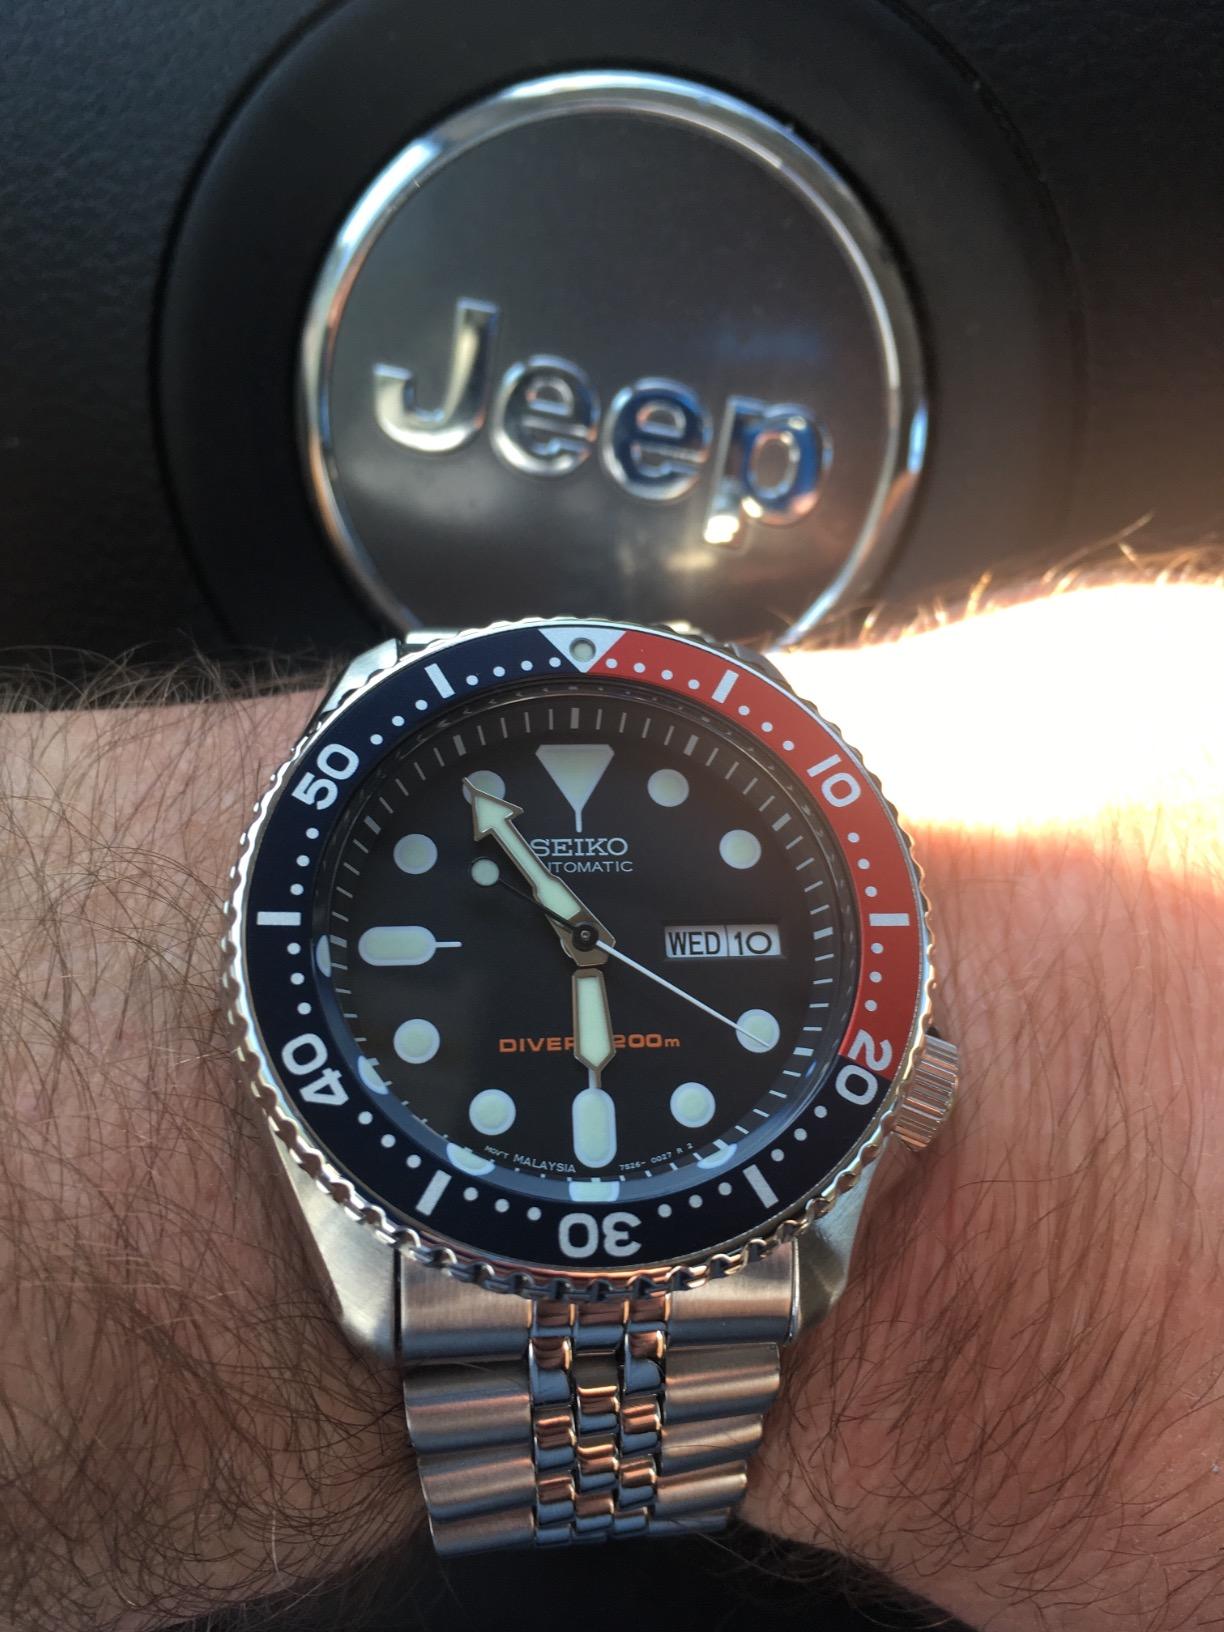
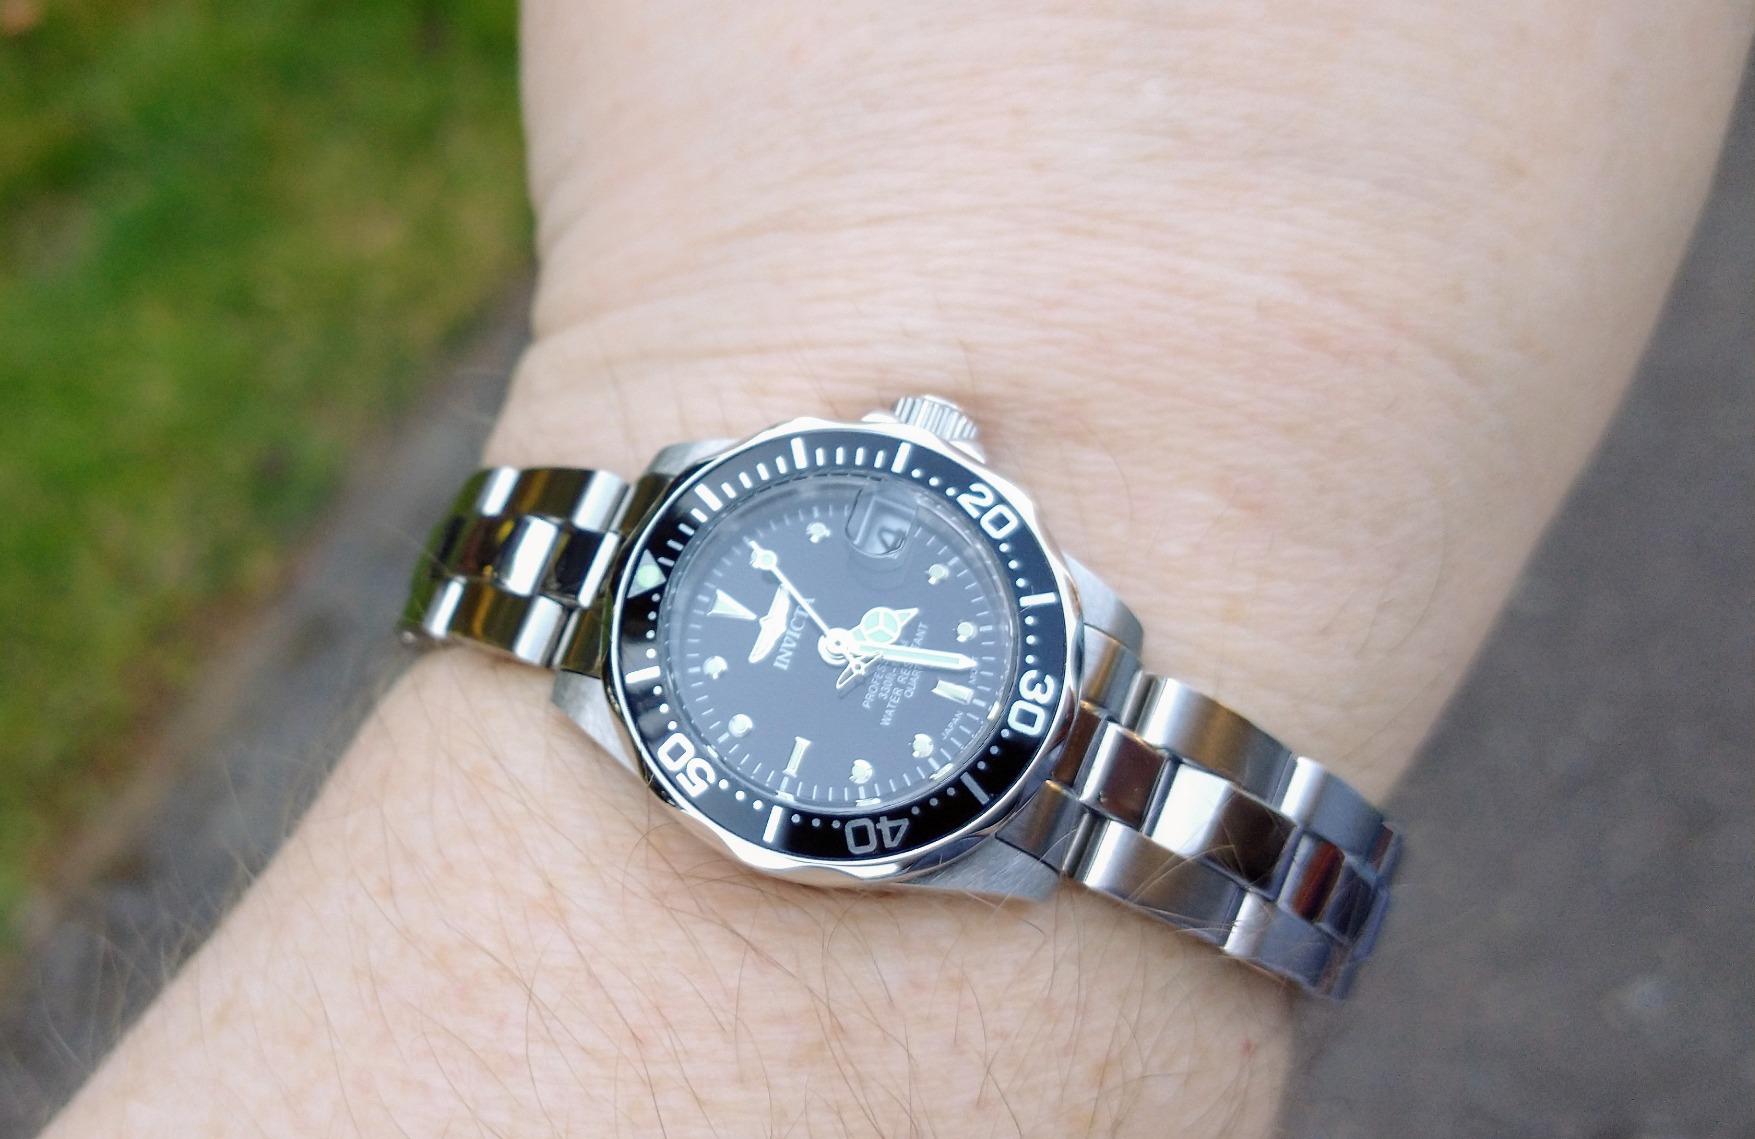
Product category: accessories_watch
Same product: no